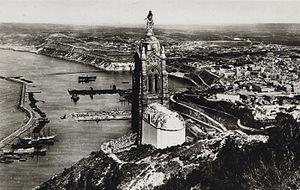
Oran, Algérie, vers 1910. Chapelle Notre-Dame du Salut à Santa-Cruz, et en fond, la ville et le port d'Oran.
Cet article présente les faits saillants de l'histoire d'Oran, une ville portuaire qui est la deuxième plus peuplée d'Algérie.